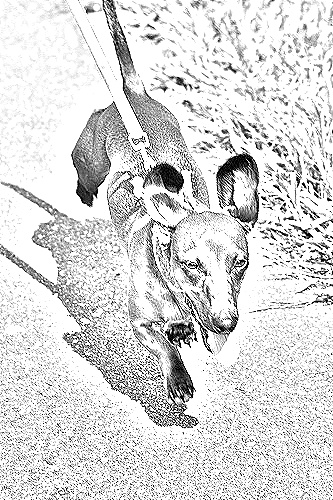
Portrait style: Sketch Portrait